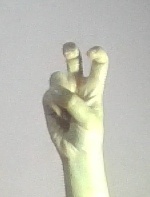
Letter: toot